Turner Field

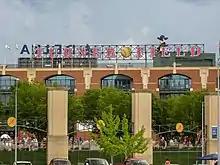
Turner Field exterior pictured from the parking lot.

According to Braves team president John Schuerholz, Turner Field required $150 million in renovation costs merely for structural upkeep, including replacing seats, lighting, and plumbing, to remain operating for the future. He estimated that fan improvement renovations would have cost an additional $200 million. The Braves were in talks in 2013 with the Recreational Authority over extending the team's original lease, Plant said, but those talks broke down. Atlanta mayor Kasim Reed said the city could not afford to support the kind of renovations the Braves desired.